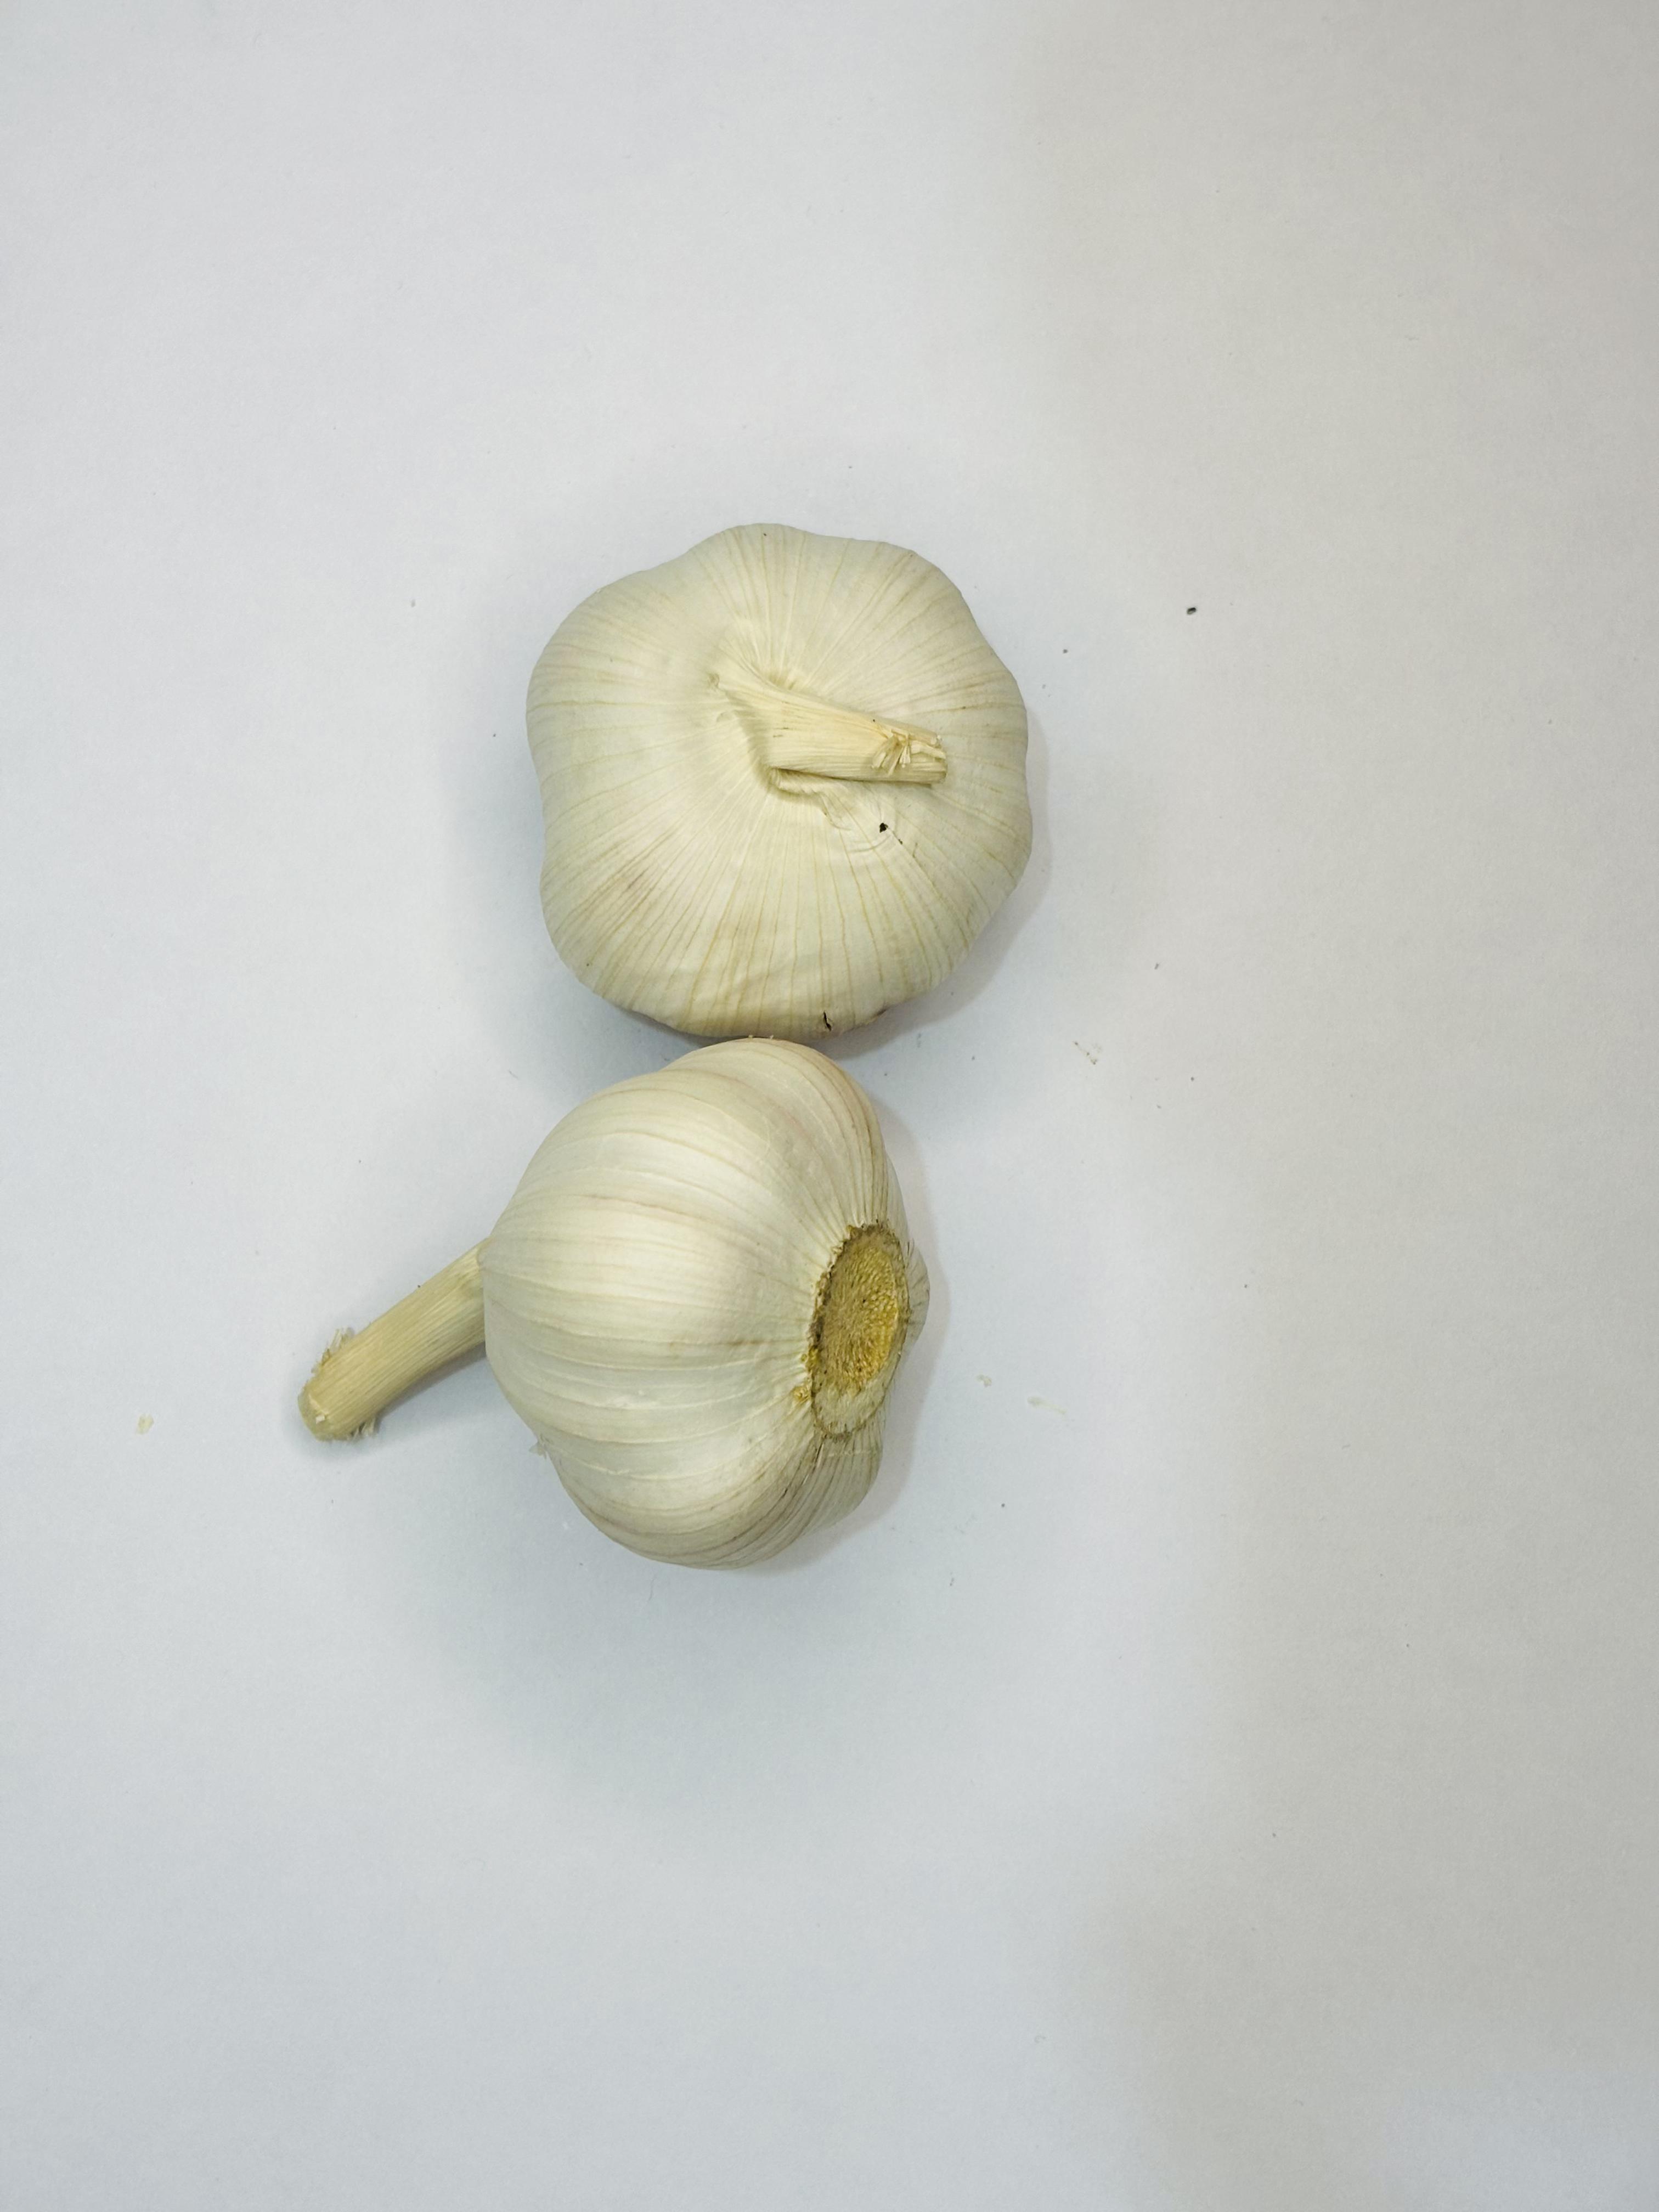
Label: Garlic